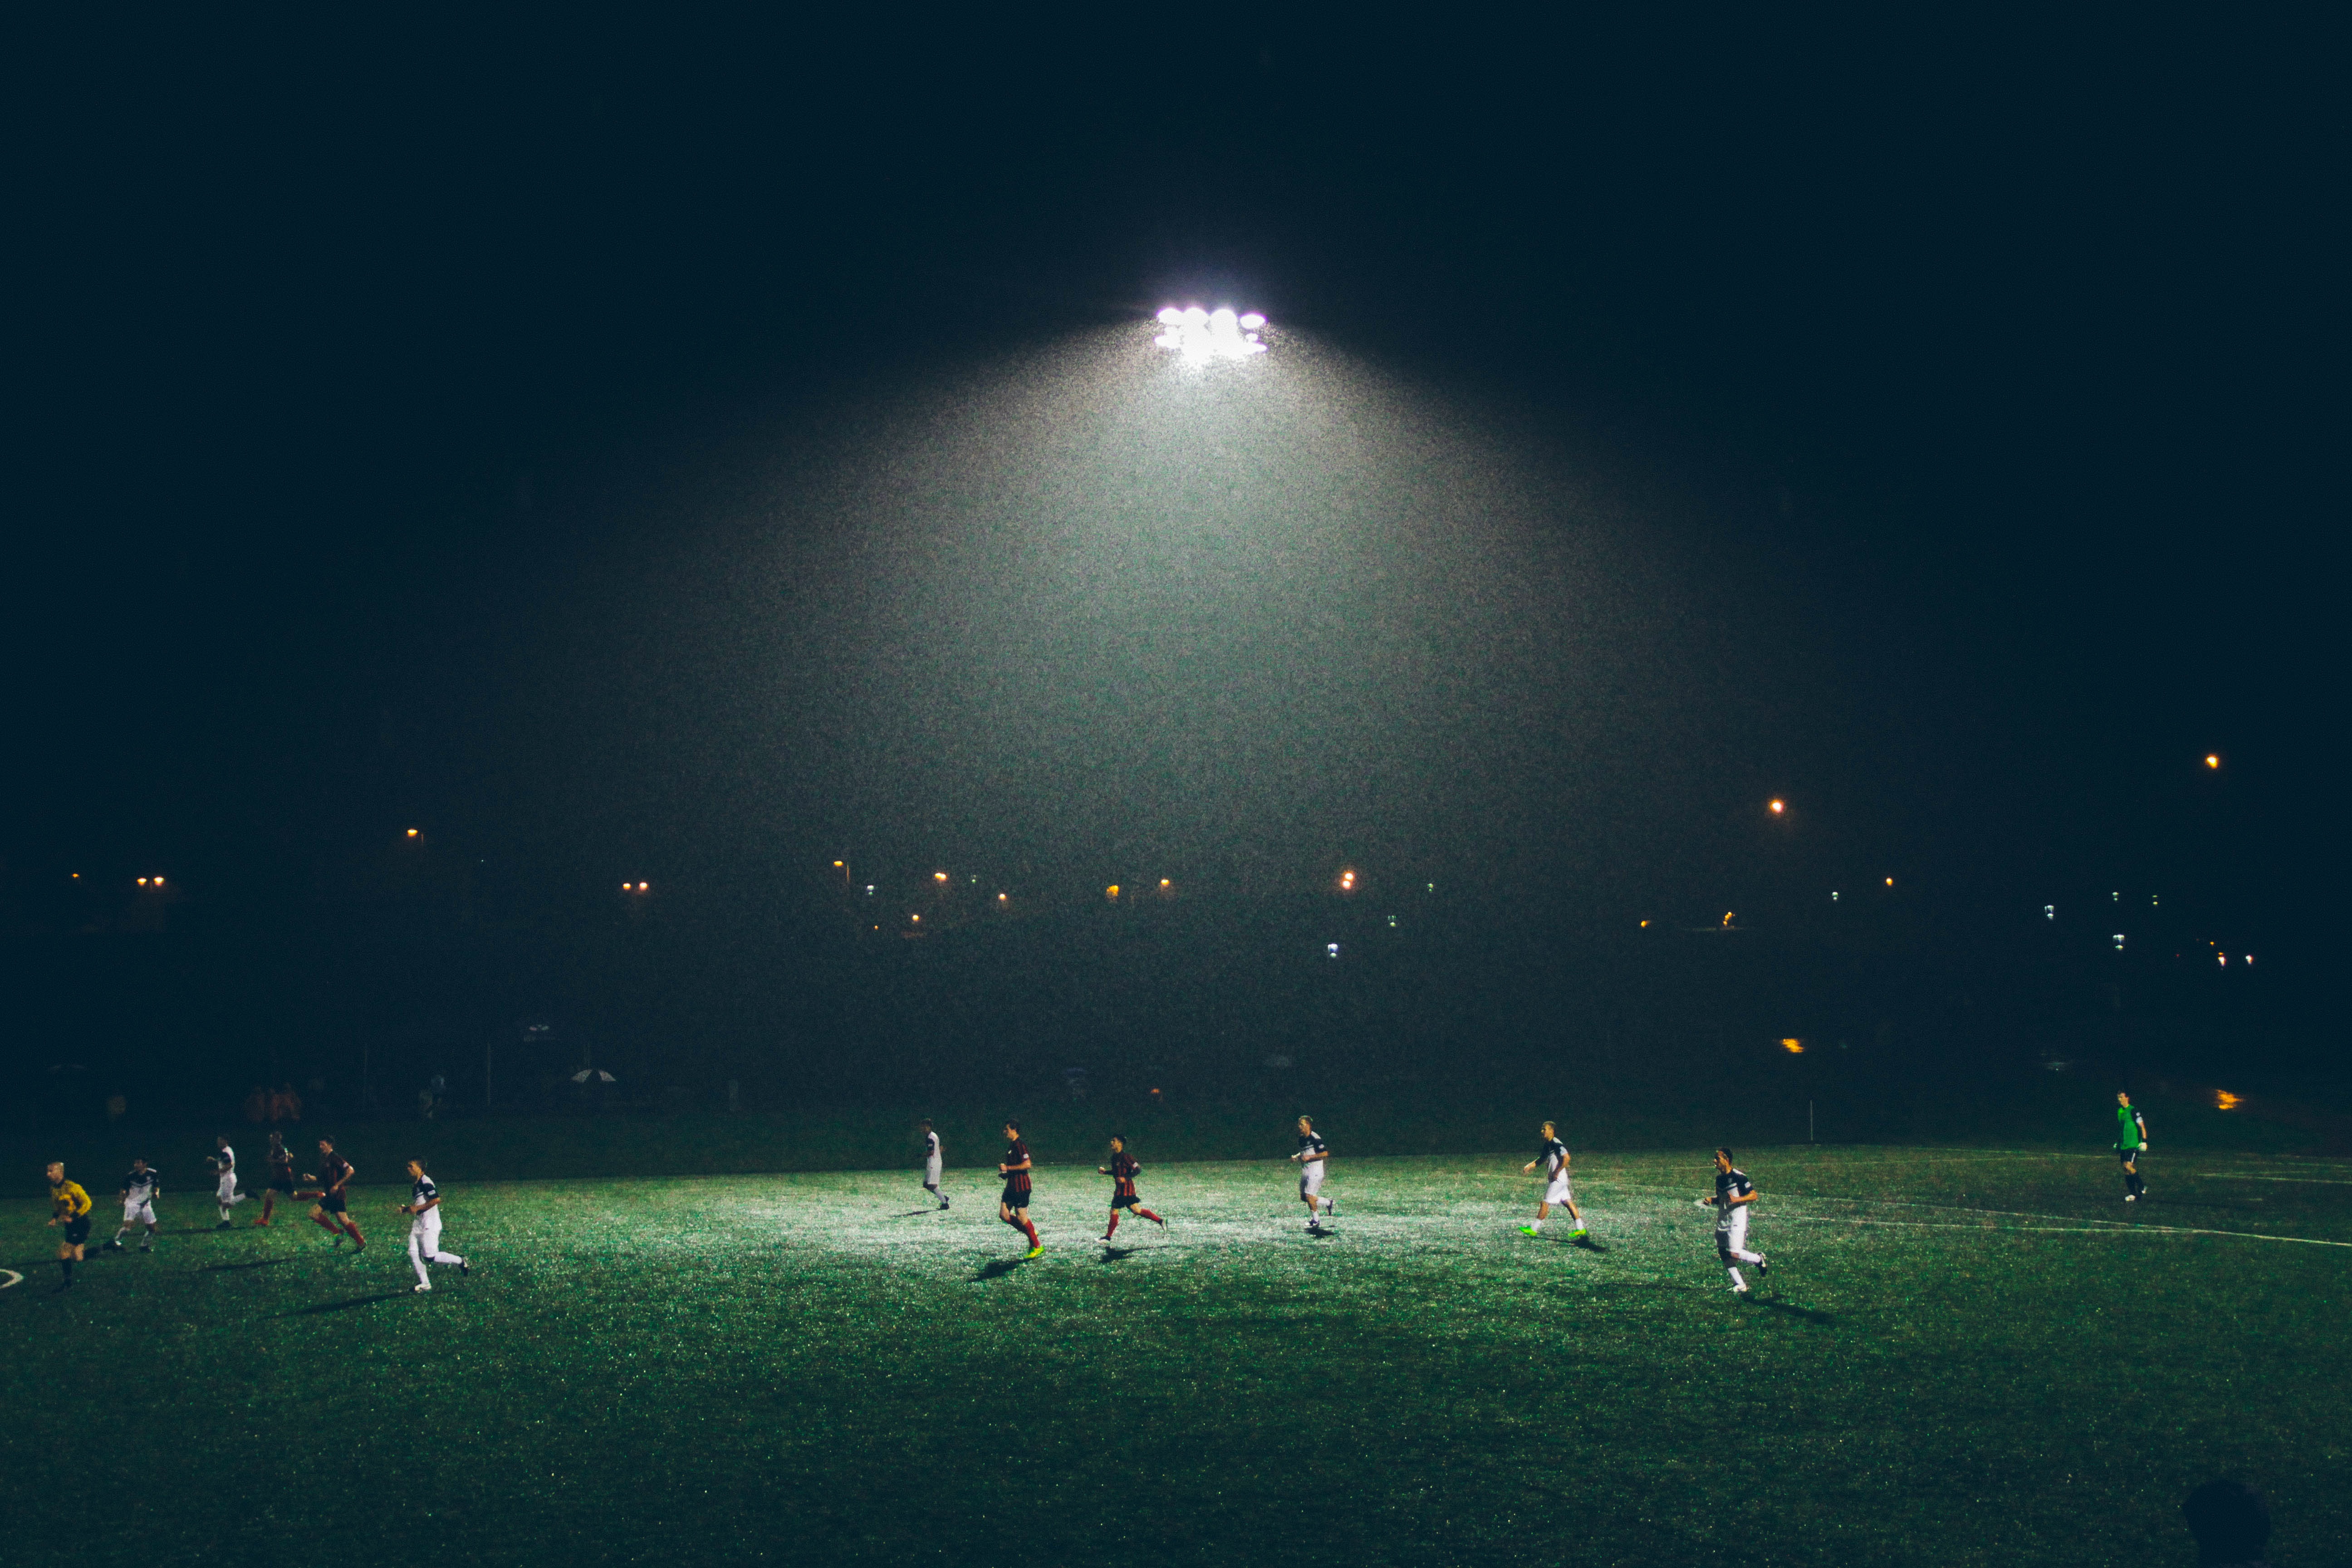
light, sport, night, sunlight, soccer, darkness, football, lighting, moon, stadium, athletes, astronomical object, sports field, atmosphere of earth